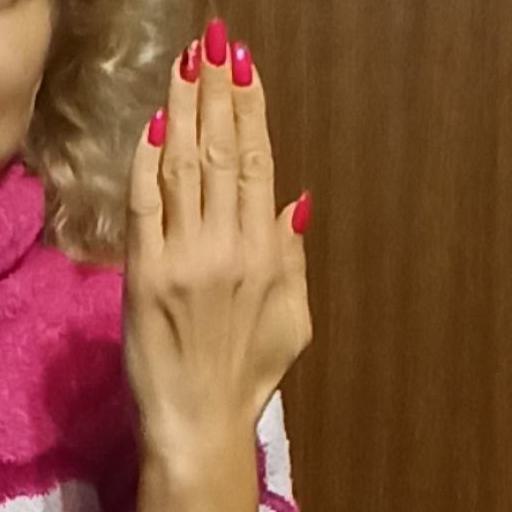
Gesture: stop_inverted